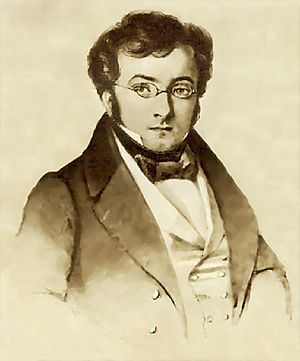
Jean-Baptiste Nothomb
Baron de Nothomb ca. 1832
Jean-Baptiste Baron de Nothomb var en belgisk politiker og diplomat.